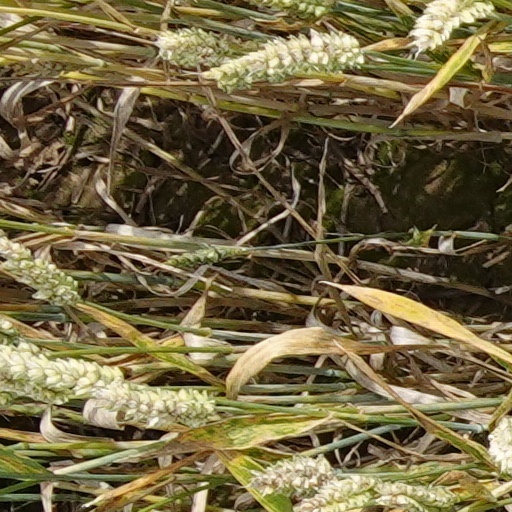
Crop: wheat